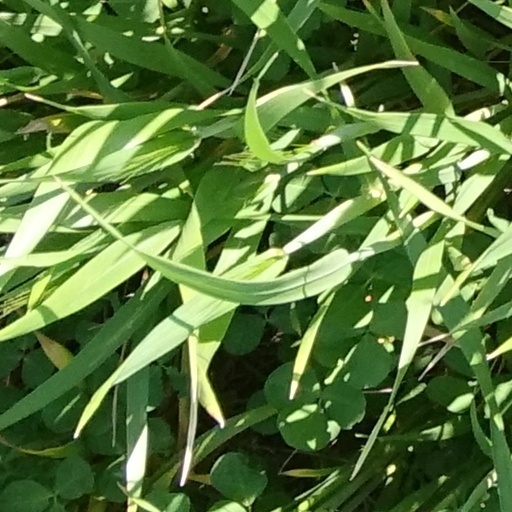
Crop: wheat